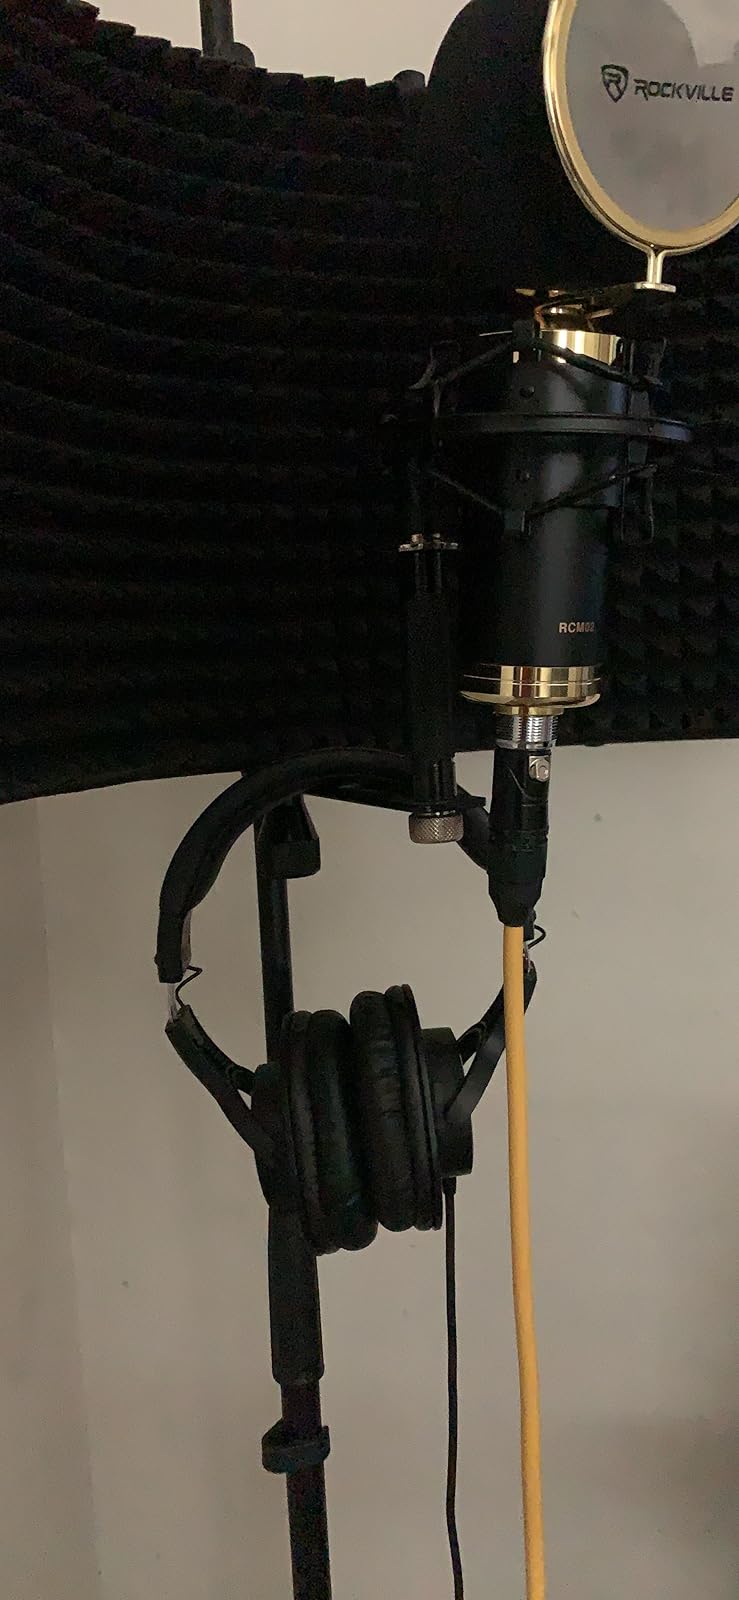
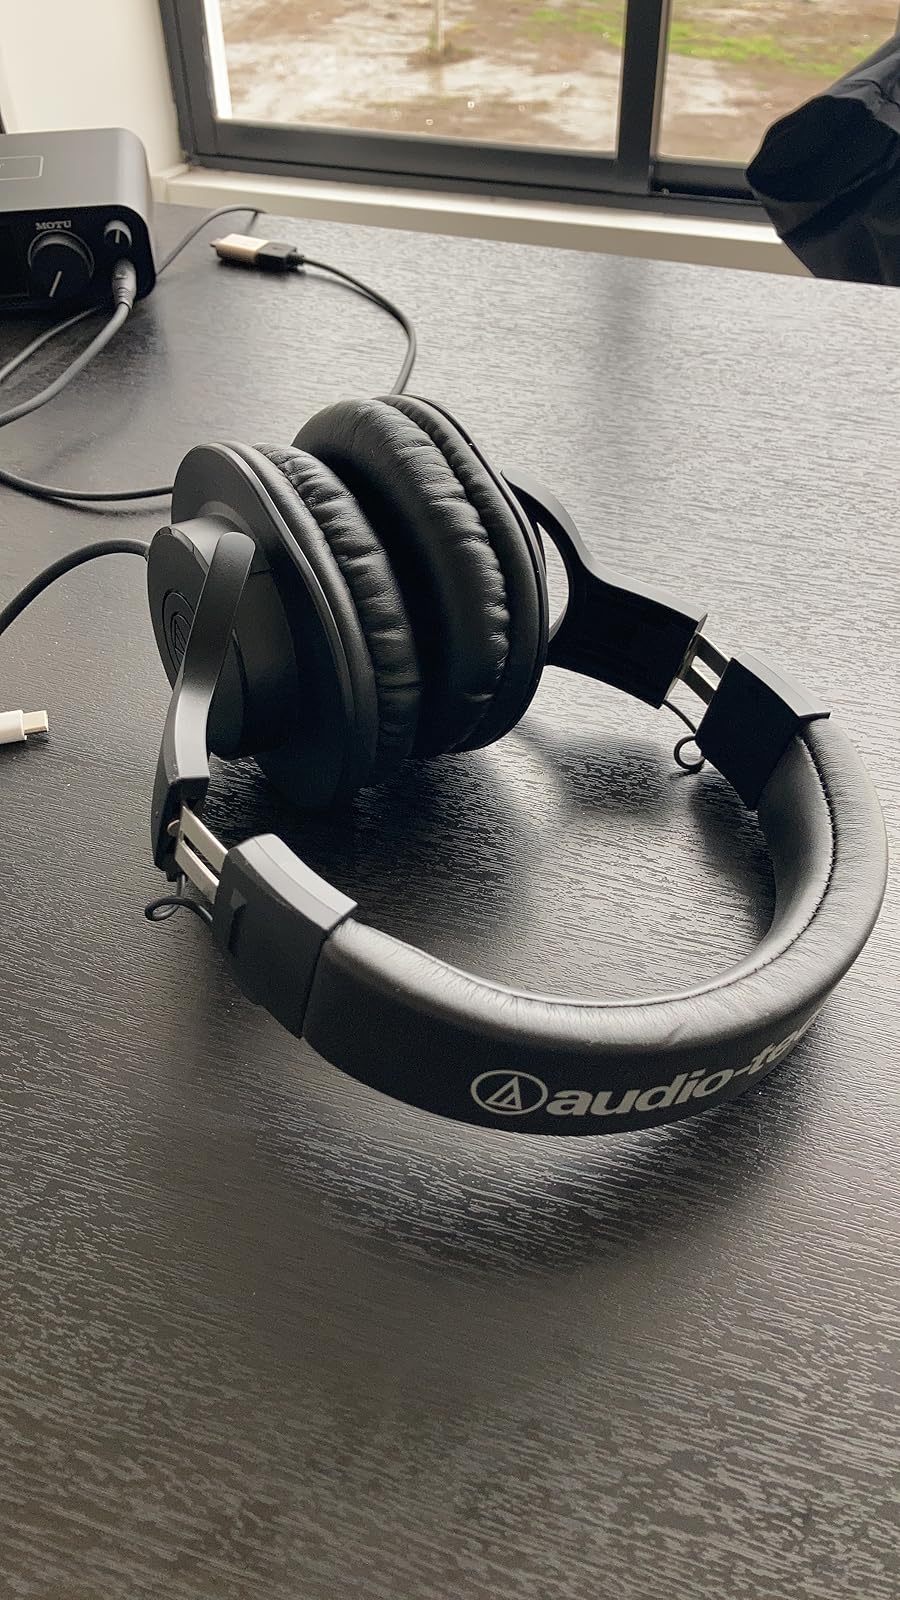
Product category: headphones
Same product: yes